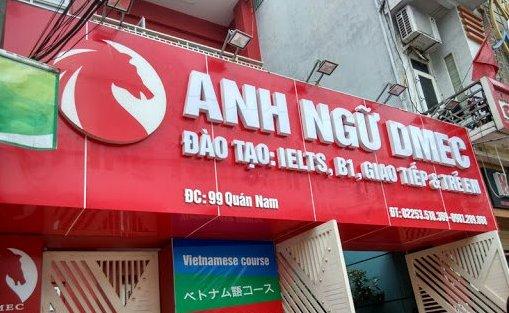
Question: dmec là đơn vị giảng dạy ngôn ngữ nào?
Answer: dmec là đơn vị giảng dạy ngôn ngữ anh